Ranganna

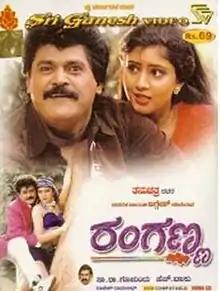
VCD cover

Ranganna is a 1997 Indian Kannada-language romantic action film written and directed by H. Vasu. The film stars Jaggesh as an auto driver, Ranga, who tries to mend the broken relationship of his uncle with the help of Roopa by reuniting him with his stubborn wife who happens to be Roopa's mother. Vijayalakshmi plays Ranga's love interest, Roopa. Srinath, Kavitha, Dheerendra Gopal and Loknath essayed other important roles. Rajesh Ramanath composed the soundtrack whileJ. G. Krishna handled the cinematography.